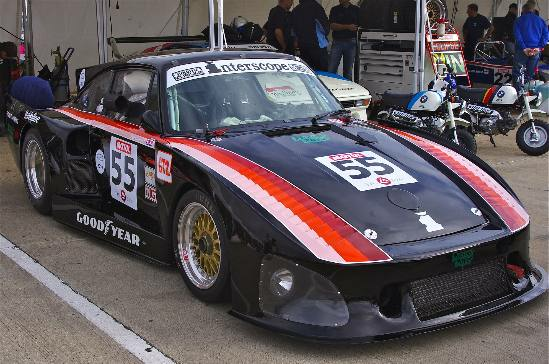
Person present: No